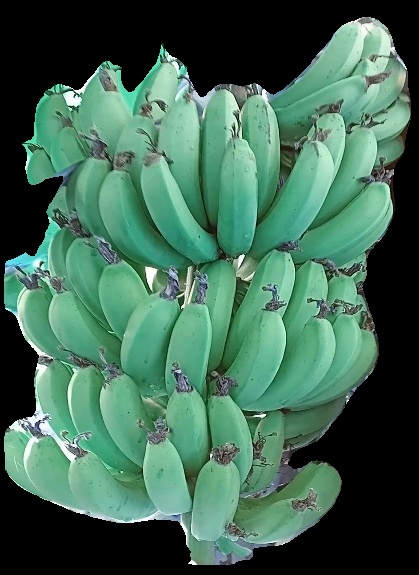
Variety: pachbale
Grade: grade1